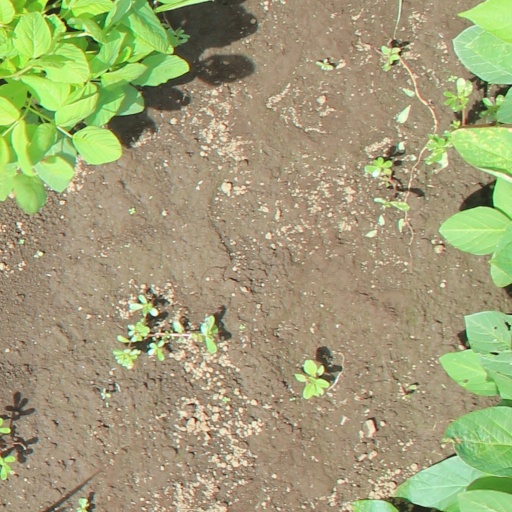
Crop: soybean